Mary Pattillo

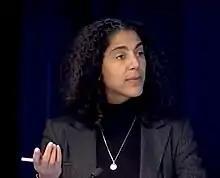
Mary Pattillo speaks in 2008

Mary Pattillo is an American professor and ethnographer of African American studies at Northwestern University. She is the Harold Washington Professor of Sociology and chair of the Department of Black Studies. As of 2016, she has served as director of undergraduate studies in African American studies and has been a faculty associate in Northwestern's Institute for Policy Research since 2004. She has formerly served as chair of Northwestern University's department of sociology.